Gladiator

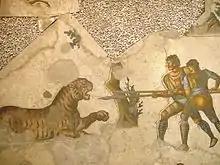
A 5th-century mosaic in the Great Palace of Constantinople depicts two "venatores" fighting a tiger

This has been interpreted as a ban on gladiatorial combat. Yet, in the last year of his life, Constantine wrote a letter to the citizens of Hispellum, granting its people the right to celebrate his rule with gladiatorial games.